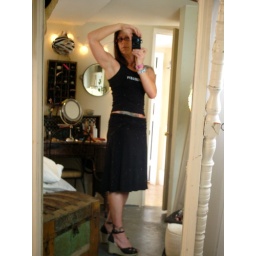
reflection in a dirty mirror